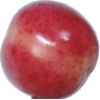
Label: cherry_rainier